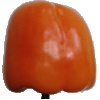
Label: Pepper Orange 1